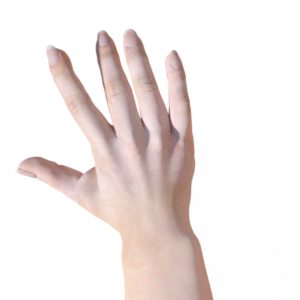
Label: paper